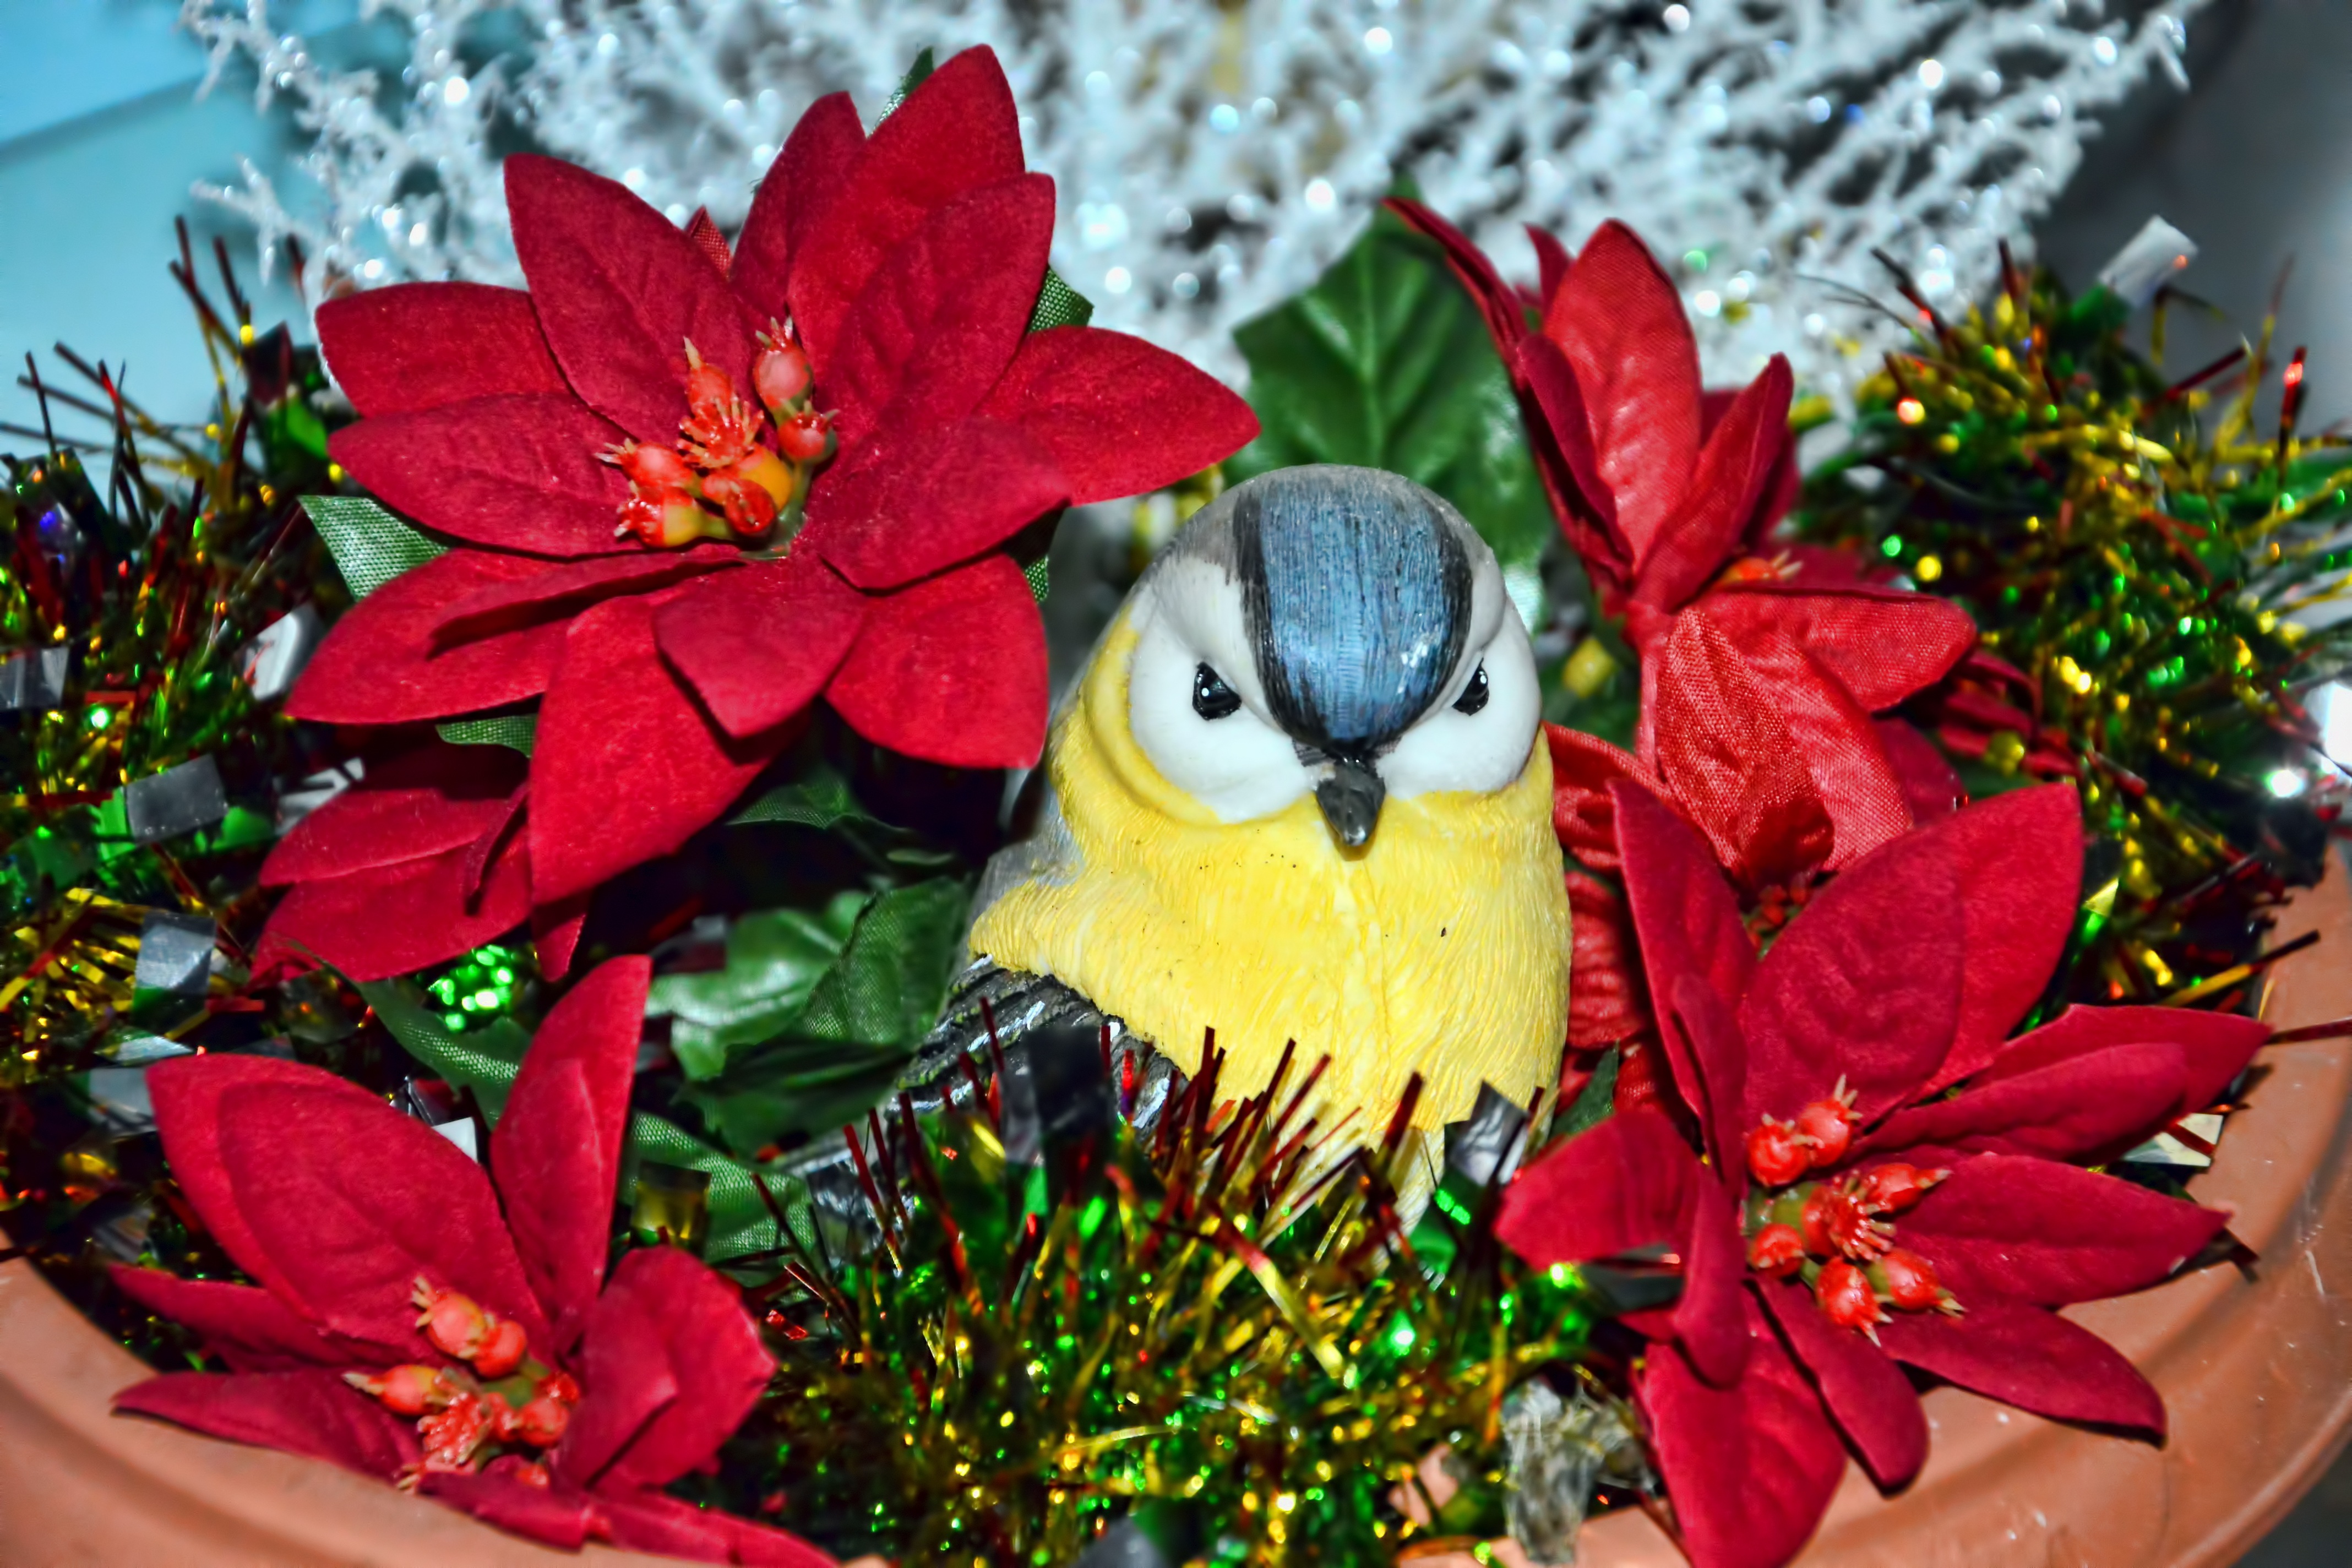
tree, branch, winter, bird, leaf, flower, petal, decoration, autumn, christmas, flora, advent, christmas decoration, figure, poinsettia, tit, christmas motif, floristry, flower bouquet, winter time, christmas spirit